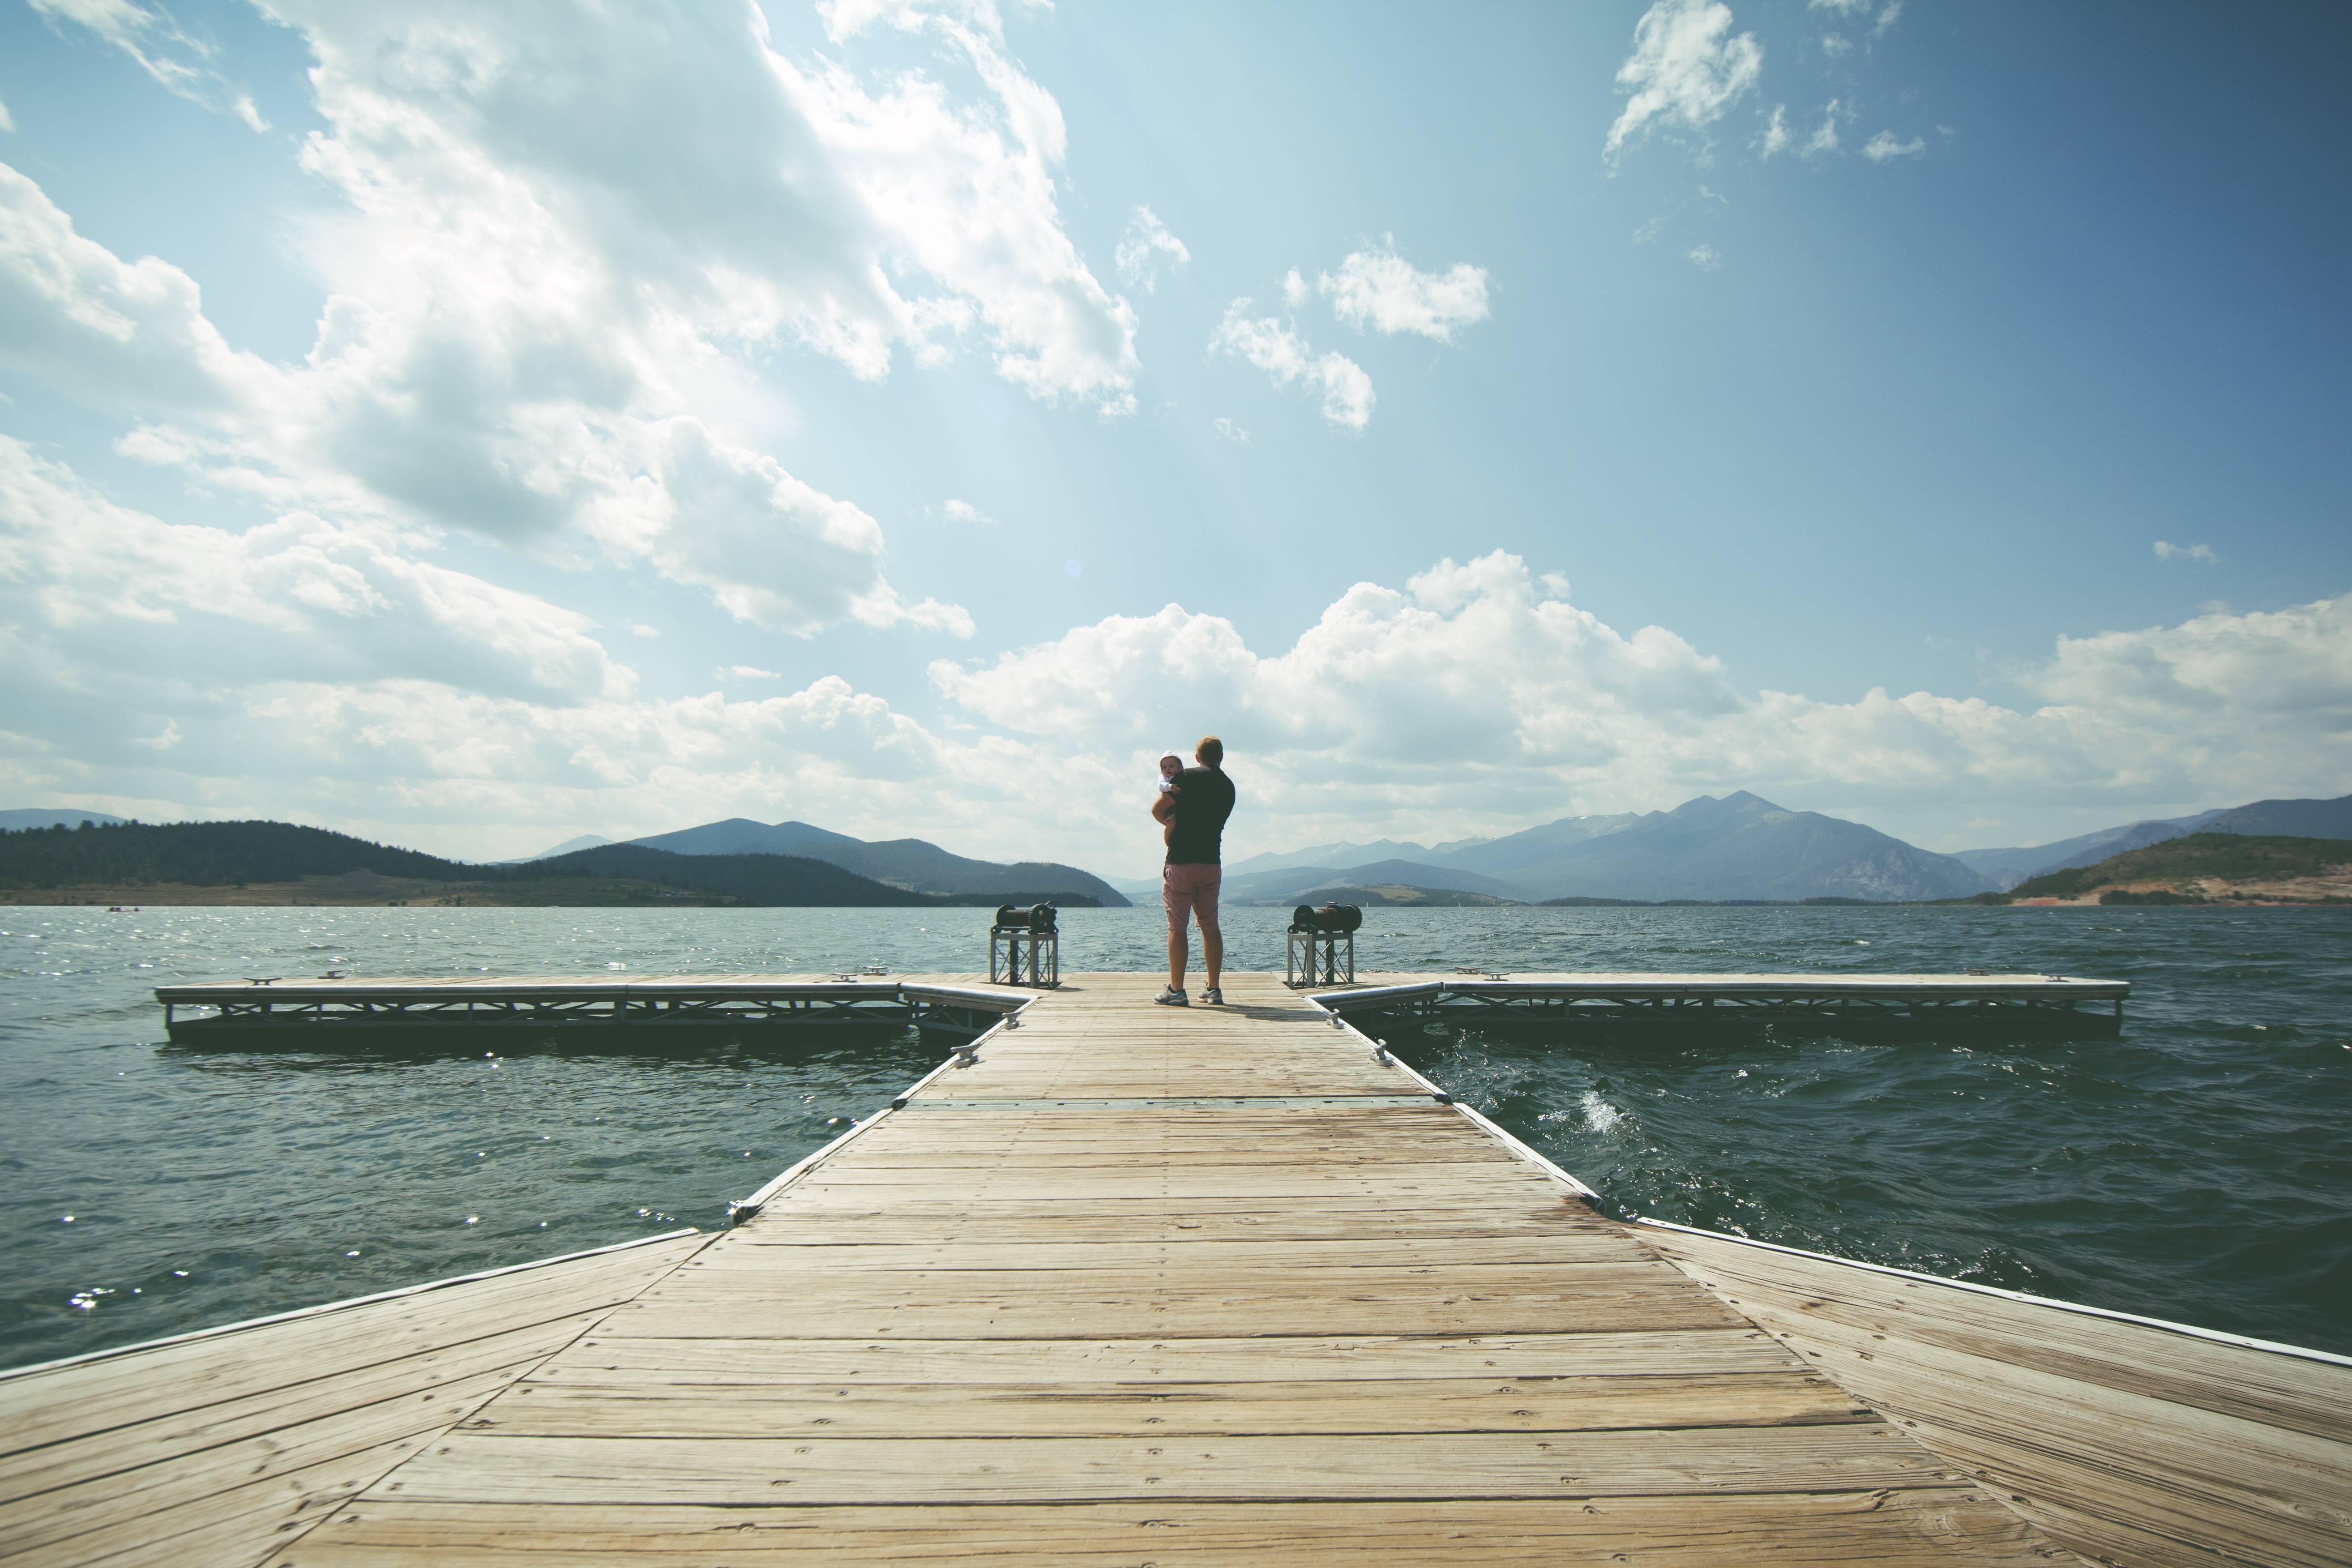
beach, sea, coast, water, nature, ocean, horizon, dock, cloud, sky, sunlight, shore, lake, pier, mountain range, vacation, father, bay, child, parent, dad, outdoors, clouds, relaxation, mountains